Northern soul

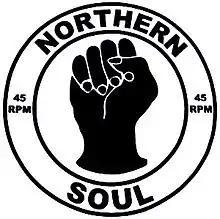
The clenched fist logo came to represent the Northern soul movement in the 1970s.

Northern soul is a music and dance movement that emerged in Northern England and the Midlands in the early 1970s. It developed from the British mod scene, based on a particular style of Black American soul music with a heavy beat and fast tempo (100 bpm and above).